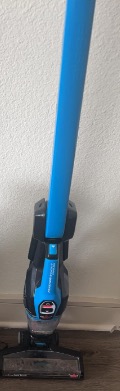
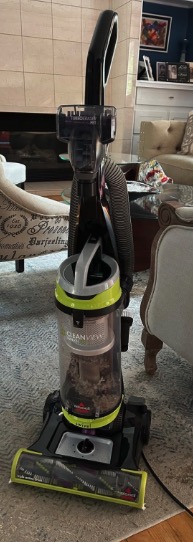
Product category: items_vacuum
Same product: no